Glossop Tramway

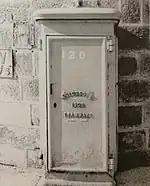
Glossop Tramways junction box

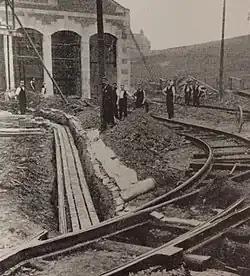
Laying of the tramlines and feeder cable from the completed depot

The Glossop Electric Tramways Order 1901, under which the route was authorised, provided for a single-track tramway connecting the Great Central Railway's Hadfield station - which had through services from Manchester to Sheffield via the Woodhead line - with the Queen's Arms Hotel in Old Glossop, via Woolley Bridge, Brookfield and the centre of Glossop (Howard Town). The Hadfield terminus was situated on a loop immediately outside the Palatine Hotel opposite the station. The line, which extended to , was designed to serve as many of the mills of Glossopdale as possible, and included a branch line of from Norfolk Square the gates of Whitfield House at Charlestown. There were nine passing loops on the main line and one on the Whitfield line, as well as terminus loops. A proposal by Councillor Braddock that the Hadfield end of route should extend to Post Street in Padfield was rejected on the grounds that it would not be economical.